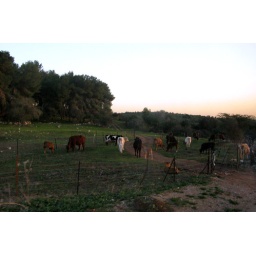
cows grazing along side of the road in the israeli countryside at twilight form the bus